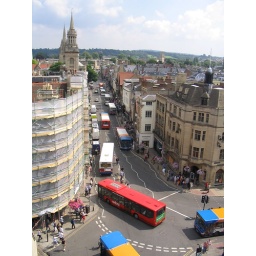
Count the buses! There's more buses than cars in this picture.